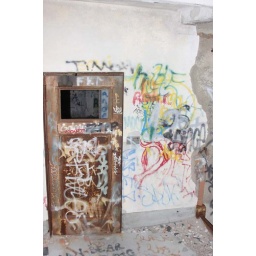
graffiti on a door inside the train station in Detroit